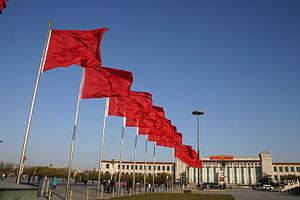
Les partis politiques sont très souvent, officiellement ou officieusement, associés avec des couleurs utilisées pour les représenter.